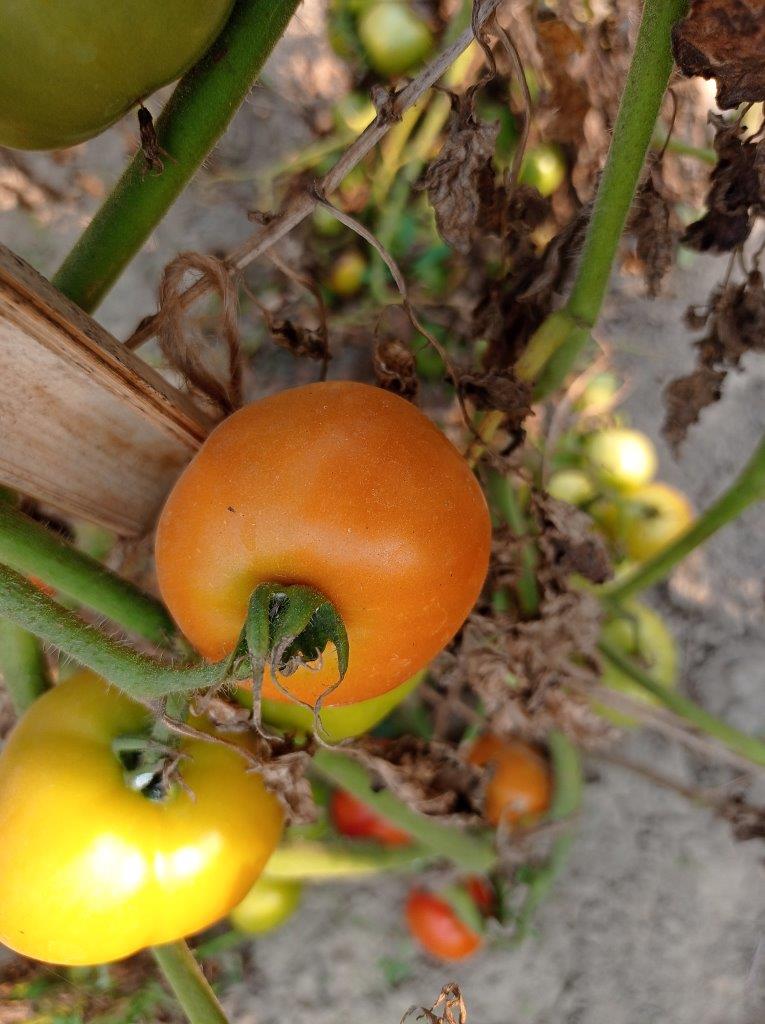
Maturity: Mature